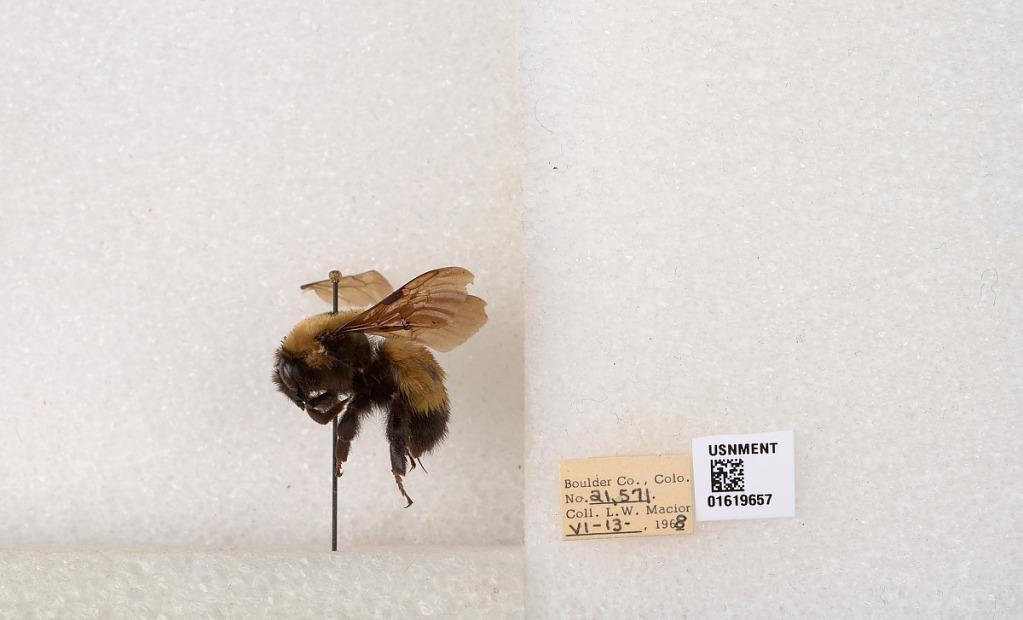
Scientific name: Bombus (Bombus) nevadensis Cresson